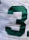
Number: 3